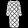
Label: Dress